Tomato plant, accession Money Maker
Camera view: bottom (45 deg); turntable rotation: 240 degrees
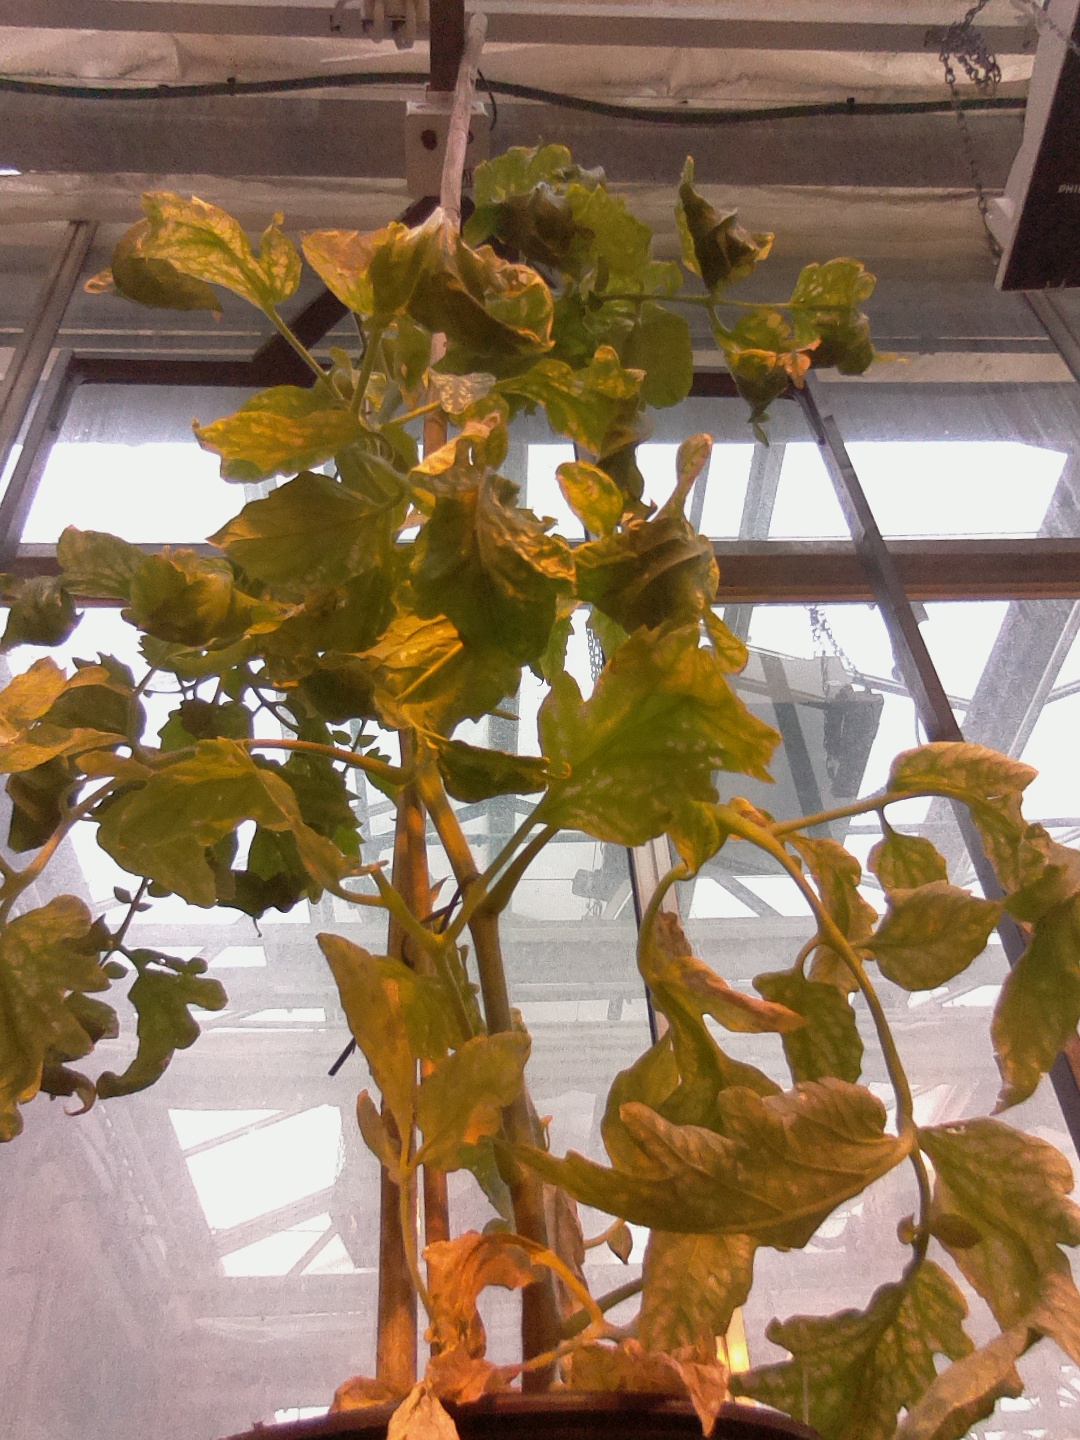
BBCH growth stage 76: 60%-70% of final fruit size